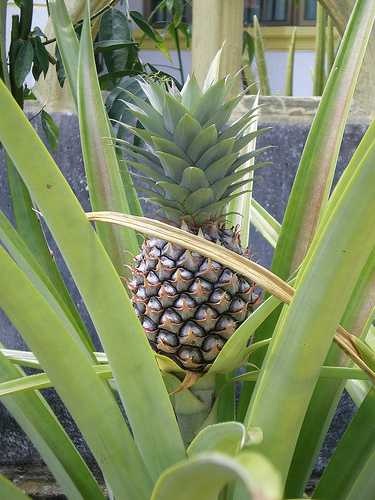
Label: Pineapple